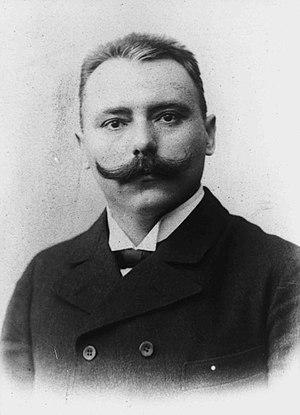
Albert Hahl est un fonctionnaire colonial allemand et gouverneur de la Nouvelle-Guinée allemande.